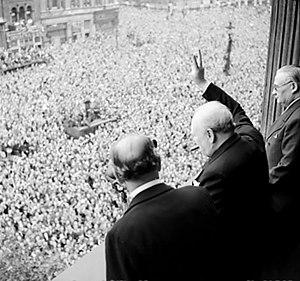
Sir Winston Churchill [ˈwɪnstin ˈtʃɜːtʃɪl], né le 30 novembre 1874 à Woodstock et mort le 24 janvier 1965 à Londres, est un homme d'État britannique. Sa ténacité face au nazisme, son action décisive en tant que Premier ministre du Royaume-Uni durant la Seconde Guerre mondiale, joints à ses talents d'orateur et à ses bons mots, ont fait de lui un des hommes politiques les plus reconnus du XXᵉ siècle. Ne disposant pas d'une fortune personnelle, il tire l'essentiel de ses revenus de sa plume. Ses dons d'écriture seront couronnés à la fin de sa vie par le prix Nobel de littérature. Il est également un peintre estimé.
La Seconde Guerre mondiale, ou Deuxième Guerre mondiale, est un conflit armé à l'échelle planétaire qui dure du 1ᵉʳ septembre 1939 au 2 septembre 1945. Ce conflit oppose schématiquement les Alliés et l’Axe.
Le signe V est un geste de la main réalisé en tendant vers le haut l'index et le majeur pour former un « V ». Ce signe, mondialement reconnu, indique généralement une victoire ou une réussite de manière peut-être plus expressive encore qu'un pouce levé.